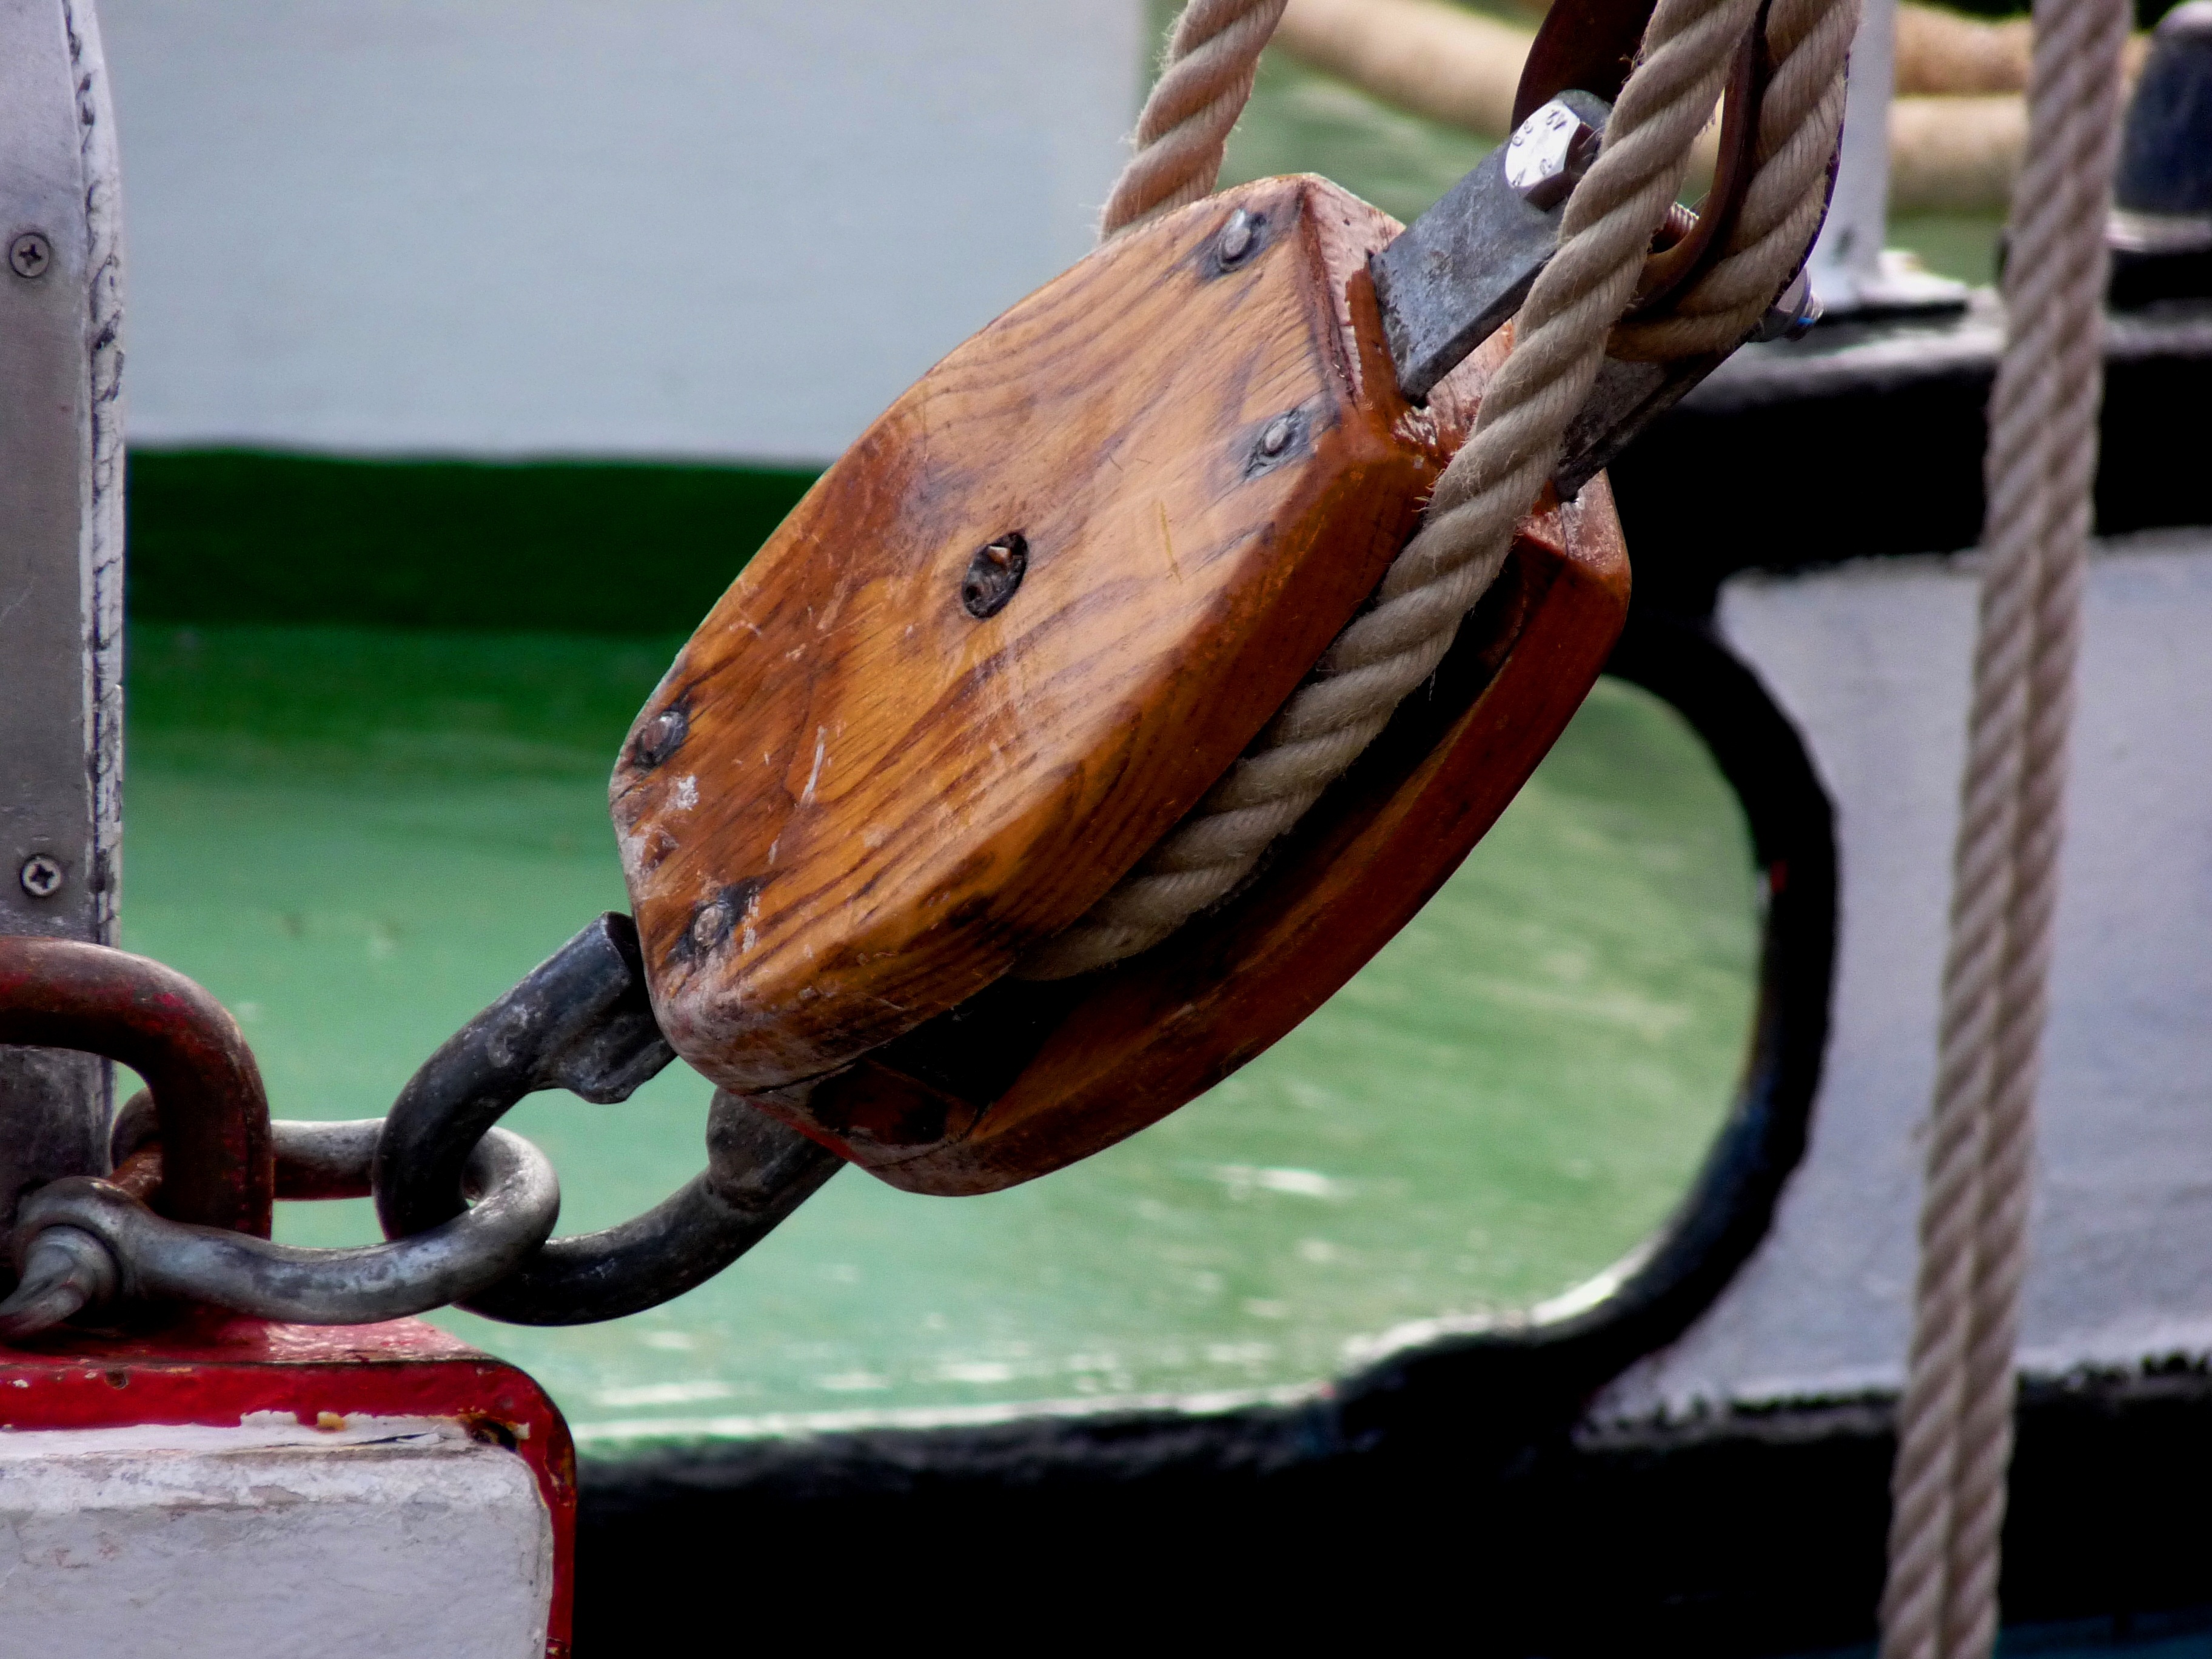
dew, wood, flower, vehicle, romance, nostalgia, block, sculpture, leash, carving, maritime, mood, stainless, seafaring, macro photography, cordage, harness lines